Jeffrey Alexandre Rousseau

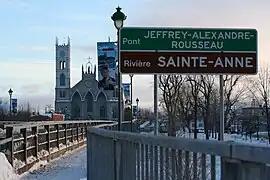
Bridge Jeffrey-Alexandre-Rousseau over Sainte-Anne River (Les Chenaux), Chemin du Roy, Sainte-Anne-de-la-Pérade

Jeffrey Alexandre Rousseau (December 22, 1852 – June 22, 1927) was a Canadian politician.